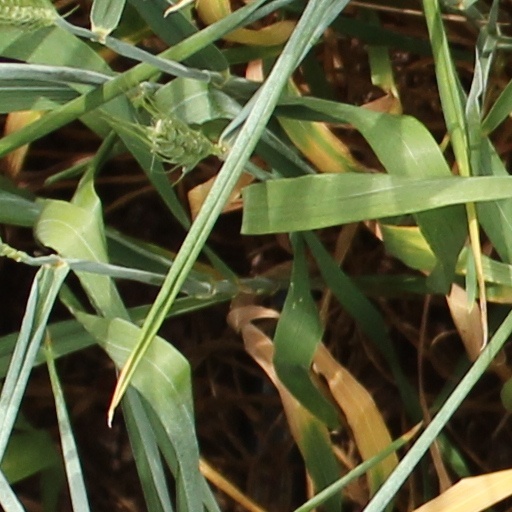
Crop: wheat